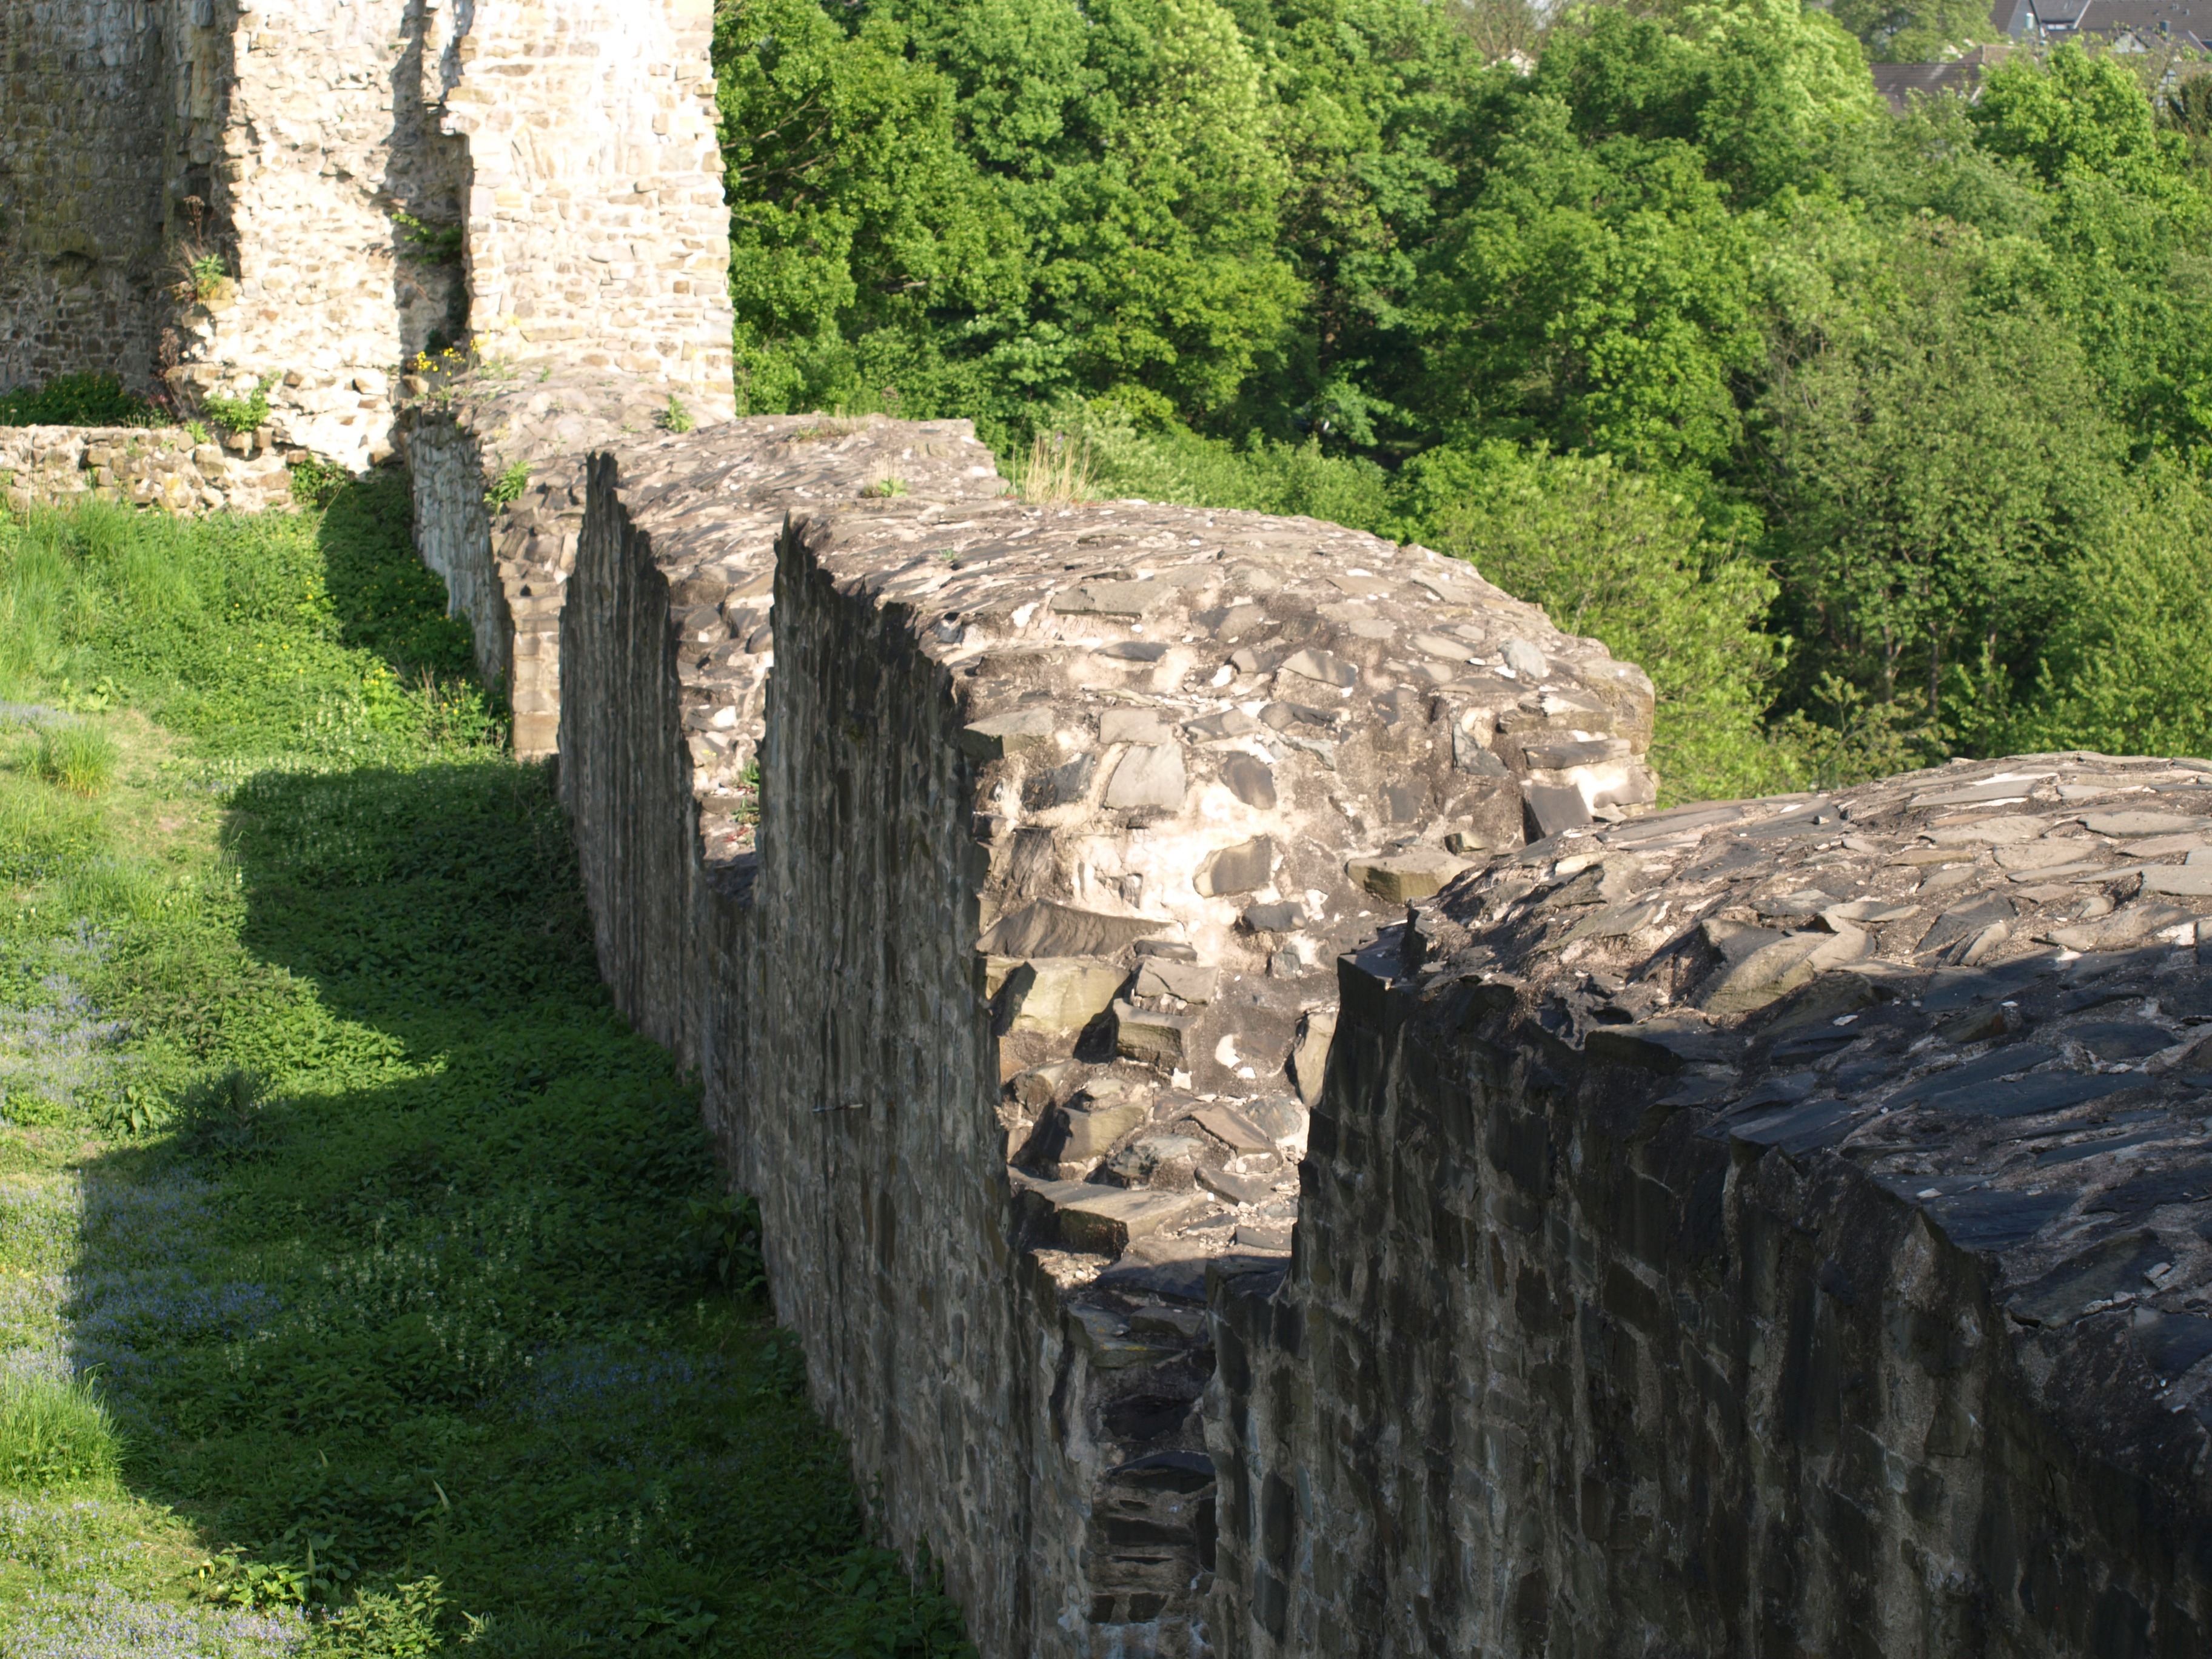
tree, rock, wood, wall, terrain, waterway, ruins, historically, middle ages, castle wall, city blankenberg